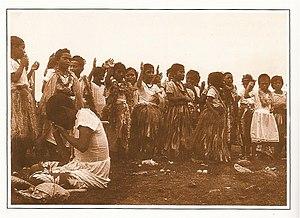
Enfants futuniens de Sigave, sur l'île de Futuna (Wallis-et-Futuna), en 1964 lors du passage du navire français La Lorientaise qui faisait la tournée des territoires français du Pacifique
Sigave est l'un des trois royaumes coutumiers qui constitue de la collectivité d'outre-mer française des îles Wallis-et-Futuna. Son territoire se concentre sur la partie occidentale de l'île de Futuna.